Equus (genus)

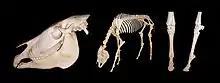
From left to right: a cranium, a complete skeleton, a left forefoot frontal, and a left forefoot lateral from a Grévy's zebra

Equines have significant differences in size, though all are characterized by long heads and necks. Their slender legs support their weight on one digit (which evolved from the middle digits). Grévy's zebra is the largest wild species, standing up to and weighing up to . Domesticated horses have a wider range of sizes. Heavy or draft horses are usually at least high and can be as tall as and weigh from about . Some miniature horses are no taller than in adulthood. Sexual dimorphism is limited in equines. The penis of the male is vascular and lacks a bone (baculum). Equines are adapted for running and traveling over long distances. Their dentition is adapted for grazing; they have large incisors that clip grass blades and highly crowned, ridged molars well suited for grinding. Males have spade-shaped canines ("tushes"), which can be used as weapons in fighting. Equines have fairly good senses, particularly their eyesight. Their moderately long, erect ears are movable and can locate the source of a sound.